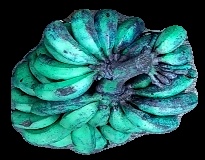
Variety: rasbale
Grade: grade3